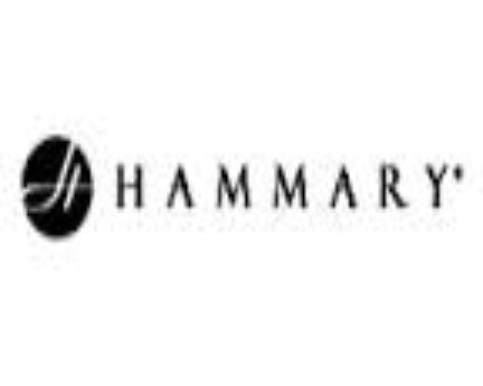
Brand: Hammary
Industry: Clothes